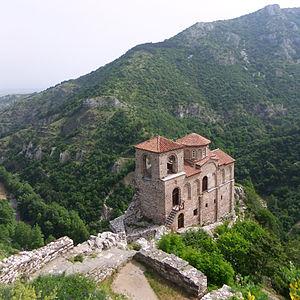
La Bulgarie, en forme longue la république de Bulgarie, est un pays d’Europe du Sud-Est situé dans les Balkans. Elle est bordée par la mer Noire à l'est, au sud par la Grèce et la Turquie, au nord par le Danube et la Roumanie, à l’ouest par la Serbie et la Macédoine du Nord. Sa capitale est Sofia.